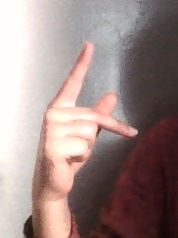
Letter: dha